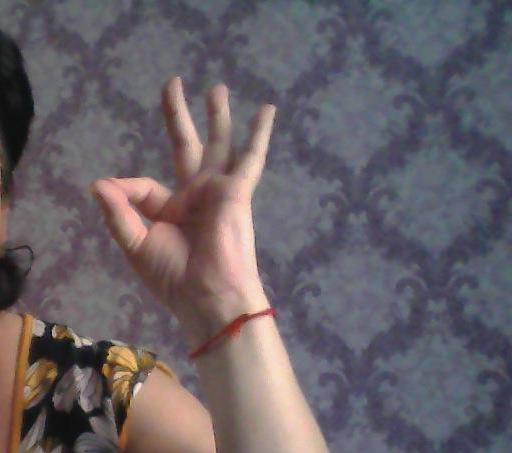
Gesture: ok